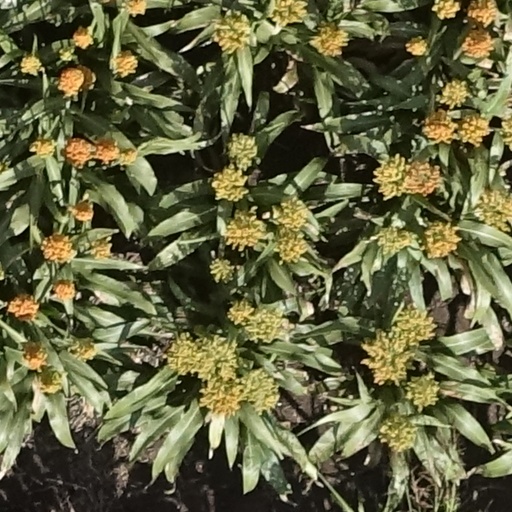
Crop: sorghum